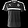
Label: T - shirt / top